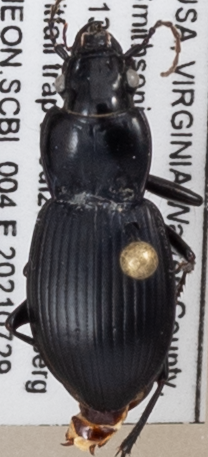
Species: Cyclotrachelus sigillatus
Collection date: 2021-07-29
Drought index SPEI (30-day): -0.54
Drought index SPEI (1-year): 0.32
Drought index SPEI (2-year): -0.24